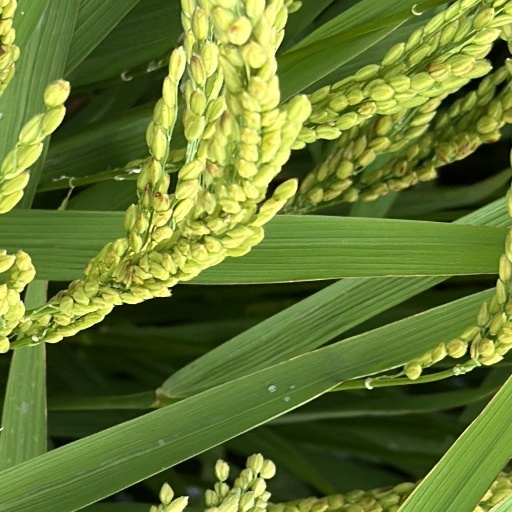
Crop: rice